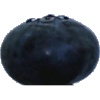
Label: blueberry